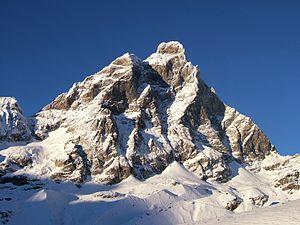
La première ascension du Cervin est réalisée par Edward Whymper, Francis Douglas, Charles Hudson, Douglas Hadow, Michel Croz et deux guides de Zermatt, Peter Taugwalder père et fils, le 14 juillet 1865. Douglas, Hudson, Hadow et Croz sont tués lors de la descente après que Hadow a glissé et entraîné les trois autres hommes dans sa chute, sur la face nord. Whymper et les deux Taugwalder, qui survivent, sont par la suite accusés d'avoir coupé la corde qui les reliait au reste du groupe pour ne pas être entraînés dans la chute, mais l'enquête qui s’ensuit ne trouve aucune preuve de cela et ils sont acquittés.
Le Cervin est, avec une altitude de 4 478 mètres, le 12ᵉ sommet le plus élevé des Alpes. Il est situé sur la frontière italo-suisse, entre le canton du Valais et la Vallée d'Aoste.